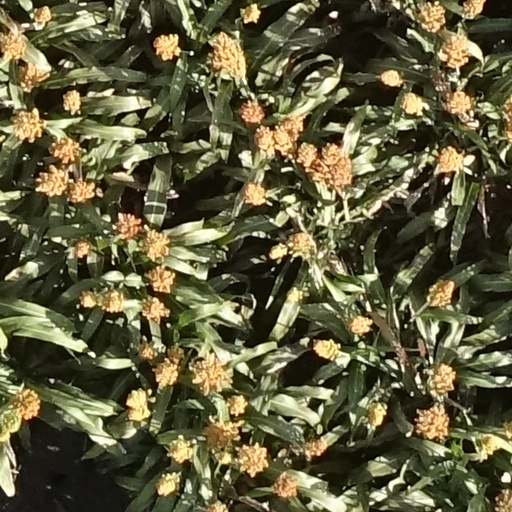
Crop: sorghum